613 commandments

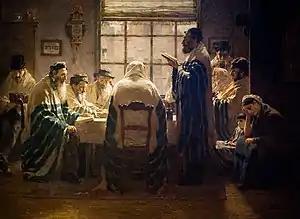
(The mourning days) by Jan Voerman,

Rav Hamnuna sourced the count of 613 in the verse ("Moses commanded us the Torah..."). The Talmud notes that the Hebrew numerical value ("gematria") of the word "Torah" is 611 ( = 400, = 6, = 200, = 5). Combining 611 commandments which Moses taught the people, with the first two of the Ten Commandments which were the only ones directly heard from God, a total of 613 is reached.